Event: Nepal Earthquake
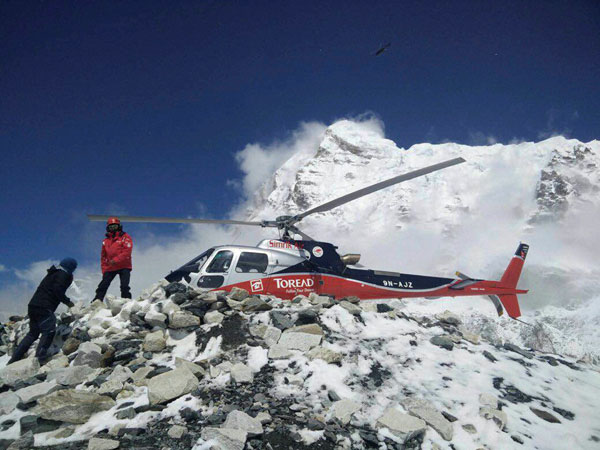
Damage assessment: no_damage